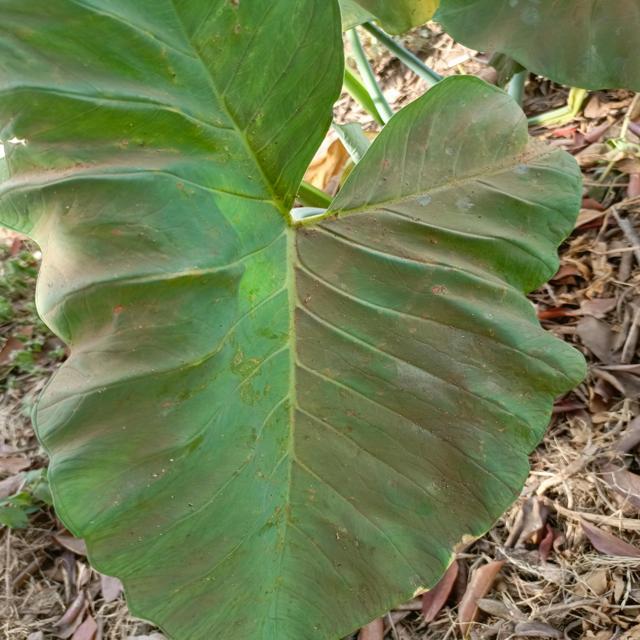
Label: Early_Blight